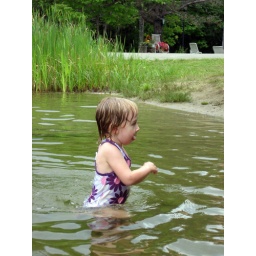
swimming near the vacation house in the Berkshires.